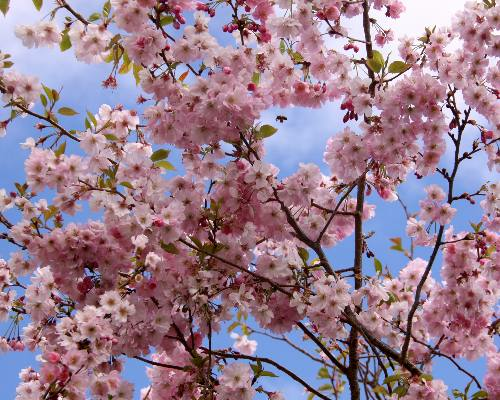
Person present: No